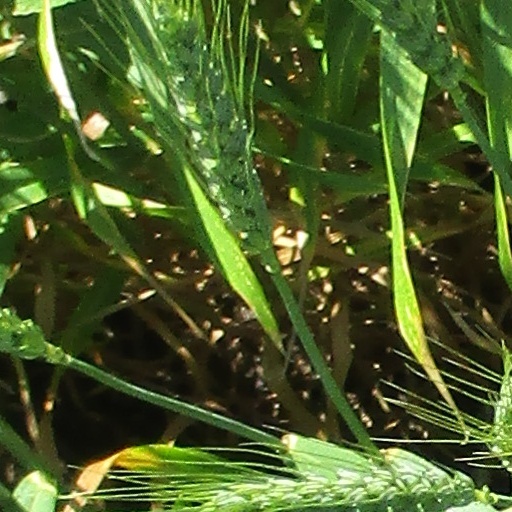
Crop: wheat